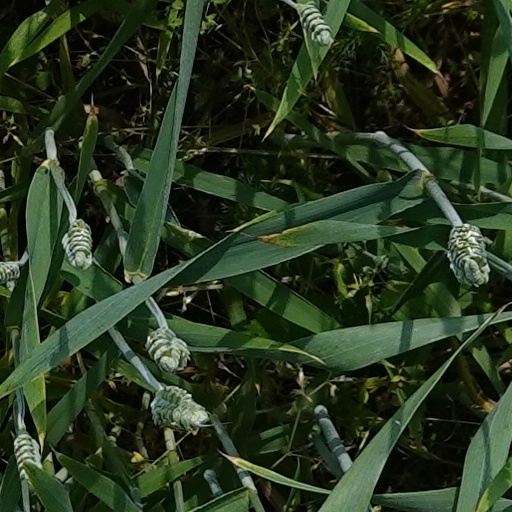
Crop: wheat